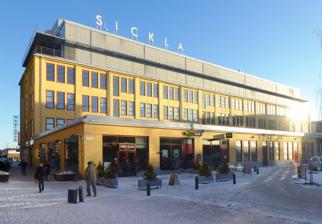
Building: Sickla Köpkvarter
Country: Sweden
Year built: 2005
"Sickla" redirects here. For other uses, see Sickla (disambiguation) . Shopping mall in Nacka, Sweden Sickla Köpkvarter Sickla Köpkvarter, 2014 Location Nacka , Sweden Coordinates 59°18′21.7″N 18°07′32.8″E / 59.306028°N 18.125778°E / 59.306028; 18.125778 Opening date 1994, 2005 Owner Atrium Ljungberg No. of stores and services 168 Total retail floor area 78,700 m 2 (847,000 sq ft) Parking 2,600 Public transit access Sickla Station or Nacka Station , Saltsjöbanan Website kopkvarter .sickla .se Sickla Köpkvarter is a retail park and shopping district located on a redeveloped industrial estate in Nacka , Sweden . It's wholly owned by Atrium Ljungberg — a real estate company headquartered in the area — and consists of several shopping malls in varying sizes, in addition to office buildings with shops at street level and a civic center housing a museum, art gallery, library and multiplex . In 2013, the shopping center had 2,600 parking spaces, a total of 168 stores with a combined retail floor area of 78,700 m 2 (847,000 sq ft) and annual turnover of SEK 3 billion. The biggest stores are ICA , Elgiganten , Willys and Best of Brands , accounting for nearly a quarter of the annual rent payments. It's one of the biggest shopping centers in Stockholm in terms of sales. History Dieselverkstaden —Old factory turned into civic center Sickla is an area on the western part of the peninsula Sicklaön , in the municipalities of Nacka and Stockholm . The toponym is said to be derived from Old Swedish , meaning "boggy ground, from which water emerges." The area north of lake Sicklasjön , today known as Sickla Köpkvarter , was previously an industrial estate, established in connection with the Saltsjöbanan railway expansion in the early 1890s. Two companies were active in this part of Sickla, and would later merge to form the global industrial group Atlas Copco ; with its factories remaining active on site until the late 1980s. In 1994, Nacka Municipality rezoned the old factory premises and turned the area into a retail park, in cooperation with a wholly owned subsidiary of Atlas Copco. Real estate company Atrium Ljungberg acquired the property three years later, and began working on reshaping the area into a modern shopping destination. This led to the construction of a new mall, Sickla Galleria , which was inaugurated in 2005. Atrium Ljungberg have continued to develop and manage the area since then, adding more office space and shopping malls. See also List of shopping centres in Sweden Stockholm County Museum References